Instant camera

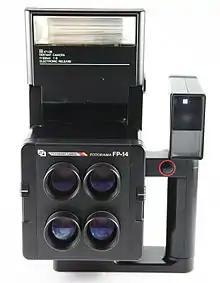
Fujifilm FP-14, a passport camera intended to produce four photo portraits of the same subject simultaneously

This was followed by other various plastic cameras based on Spectra, Captiva, and i-Zone film. Polaroid Spectra cameras used Polaroid Spectra film which went back to a rectangular format. Captiva, Joycam, and Popshots (single use) cameras used a smaller 500 series film in rectangular format. i-Zone cameras use a very small film format which was offered in a sticker format. Finally, Mio cameras used Polaroid Mio film which was Fuji Instax mini, branded as Polaroid and which is still available in 2015 as Fuji Instax Mini. This size produces a billfold sized photo. Polaroid still markets a mini format camera built by Fuji branded as Polaroid 300 and the film is available with both the Polaroid name and as Fuji Instax mini which are interchangeable.